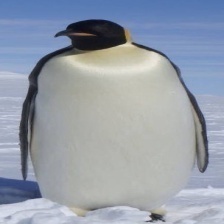
Species: EMPEROR PENGUIN
Scientific name: APTENODYTES FORSTERI
ImageNet parent category: king_penguin